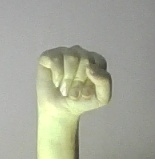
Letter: saad